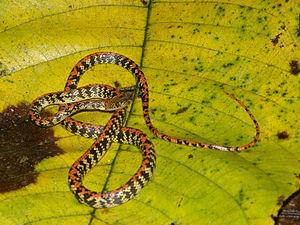
Siphlophis cervinus est une espèce de serpents de la famille des Dipsadidae.
Siphlophis est un genre de serpents de la famille des Dipsadidae.